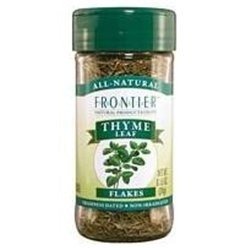
Item Name: Frontier Herb Organic Whole Thyme Leaf, 16 Ounce -- 3 per case3
Value: 48.0
Unit: Fl Oz

Price: 22.16